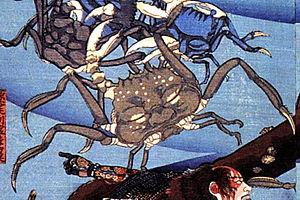
Le heikegani est une espèce de crabe de la famille des Dorippidae.